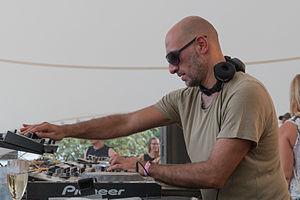
Len Faki, de son vrai nom Levent Faki, né le 22 juin 1975, est un DJ et producteur de musique électronique allemand d'origine turque. Il est également connu sous le pseudonyme Lamonde.